Cornelius Rost

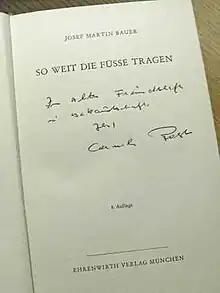
Personal dedication of C. Rost in an early book edition

Allegedly fearing a possible backlash by the post-war Allied authorities, Rost agreed to an oral interview only after being granted the use of the alias Clemens Forell. Bauer then processed the eight hours of taped material into his famous 1955 "So weit die Füße tragen" ("As far as my feet will carry me").